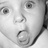
Emotion: surprise